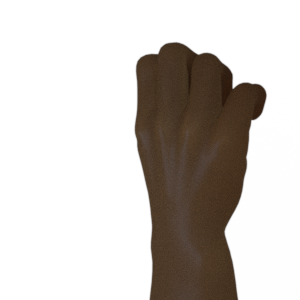
Label: rock